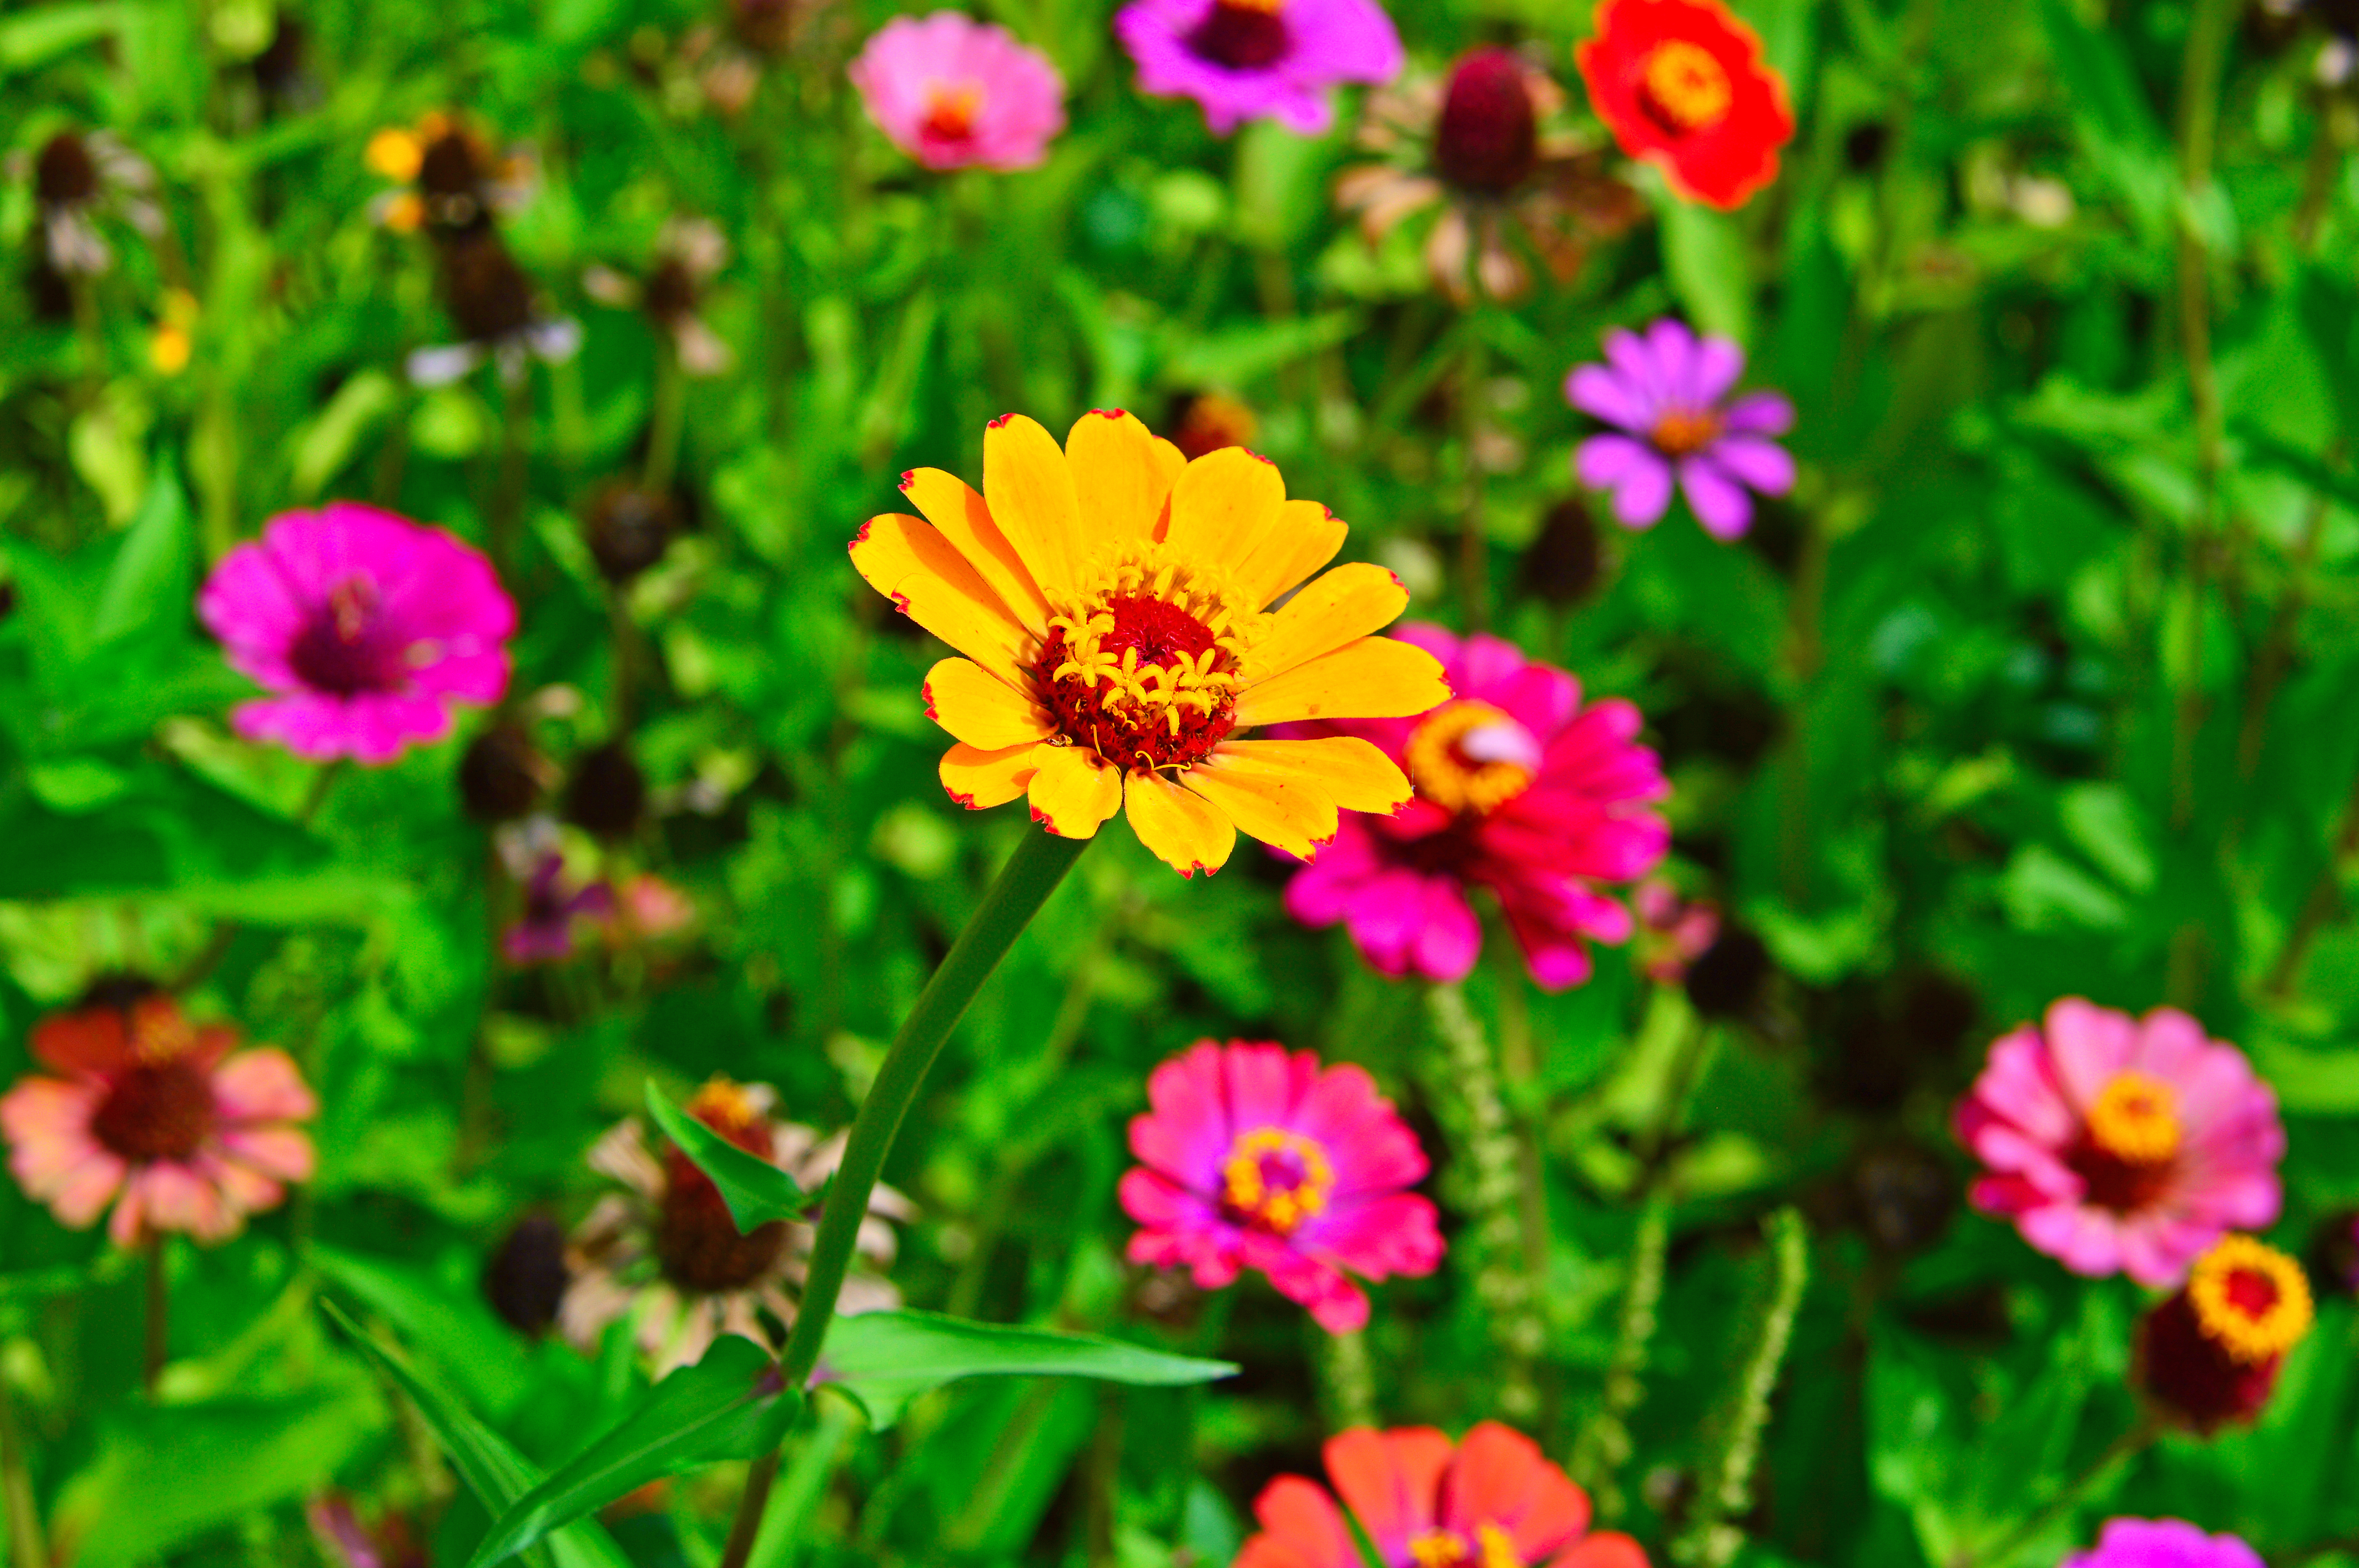
flowers, flower, wildflowers, field, meadow, summer, wild, mountains, landscape, nature, garden, colorful, beautiful, wildflower, green, beauty, mount, natural, background, spring, rainier, scenic, city, lake, floral, plant, color, flora, bright, red, blossom, yellow, season, pink, leaf, botany, petal, bloom, garden cosmos, annual plant, grass, flowering plant, daisy family, computer wallpaper, marguerite daisy